Old Toronto

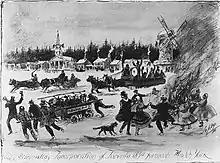
Residents celebrate the incorporation of York into the City of Toronto in 1834.

The former town of York was incorporated on March 6, 1834, reverting to the name Toronto to distinguish it from New York City, as well as about a dozen other localities named "York" in the province (including the county in which Toronto was situated), and to dissociate itself from the negative connotation of "dirty Little York", a common nickname for the town by its residents. The population was recorded in June 1834 at 9,252.